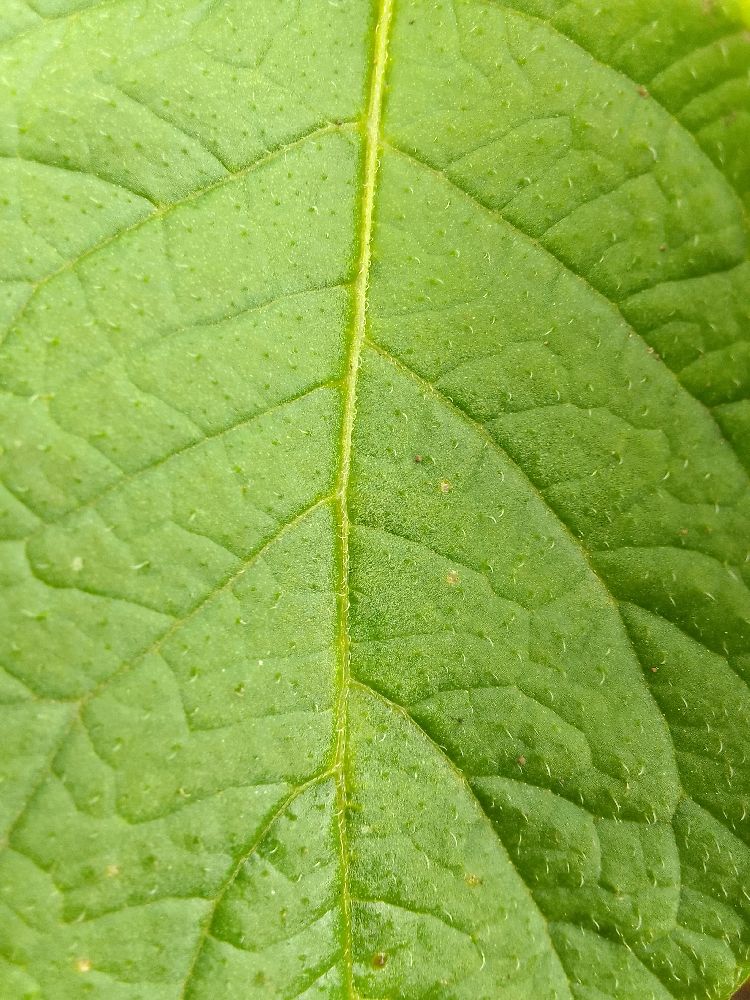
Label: Healthy